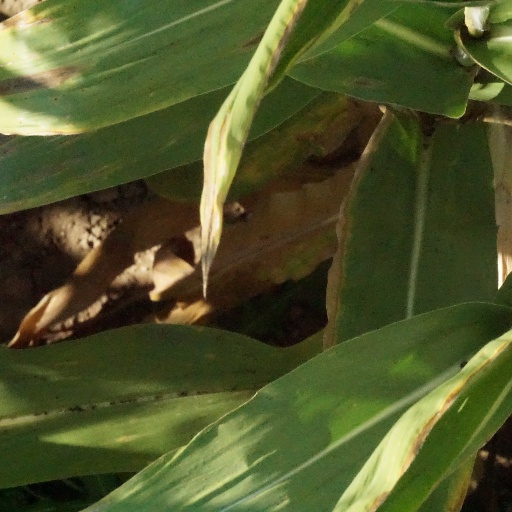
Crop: maize; corn